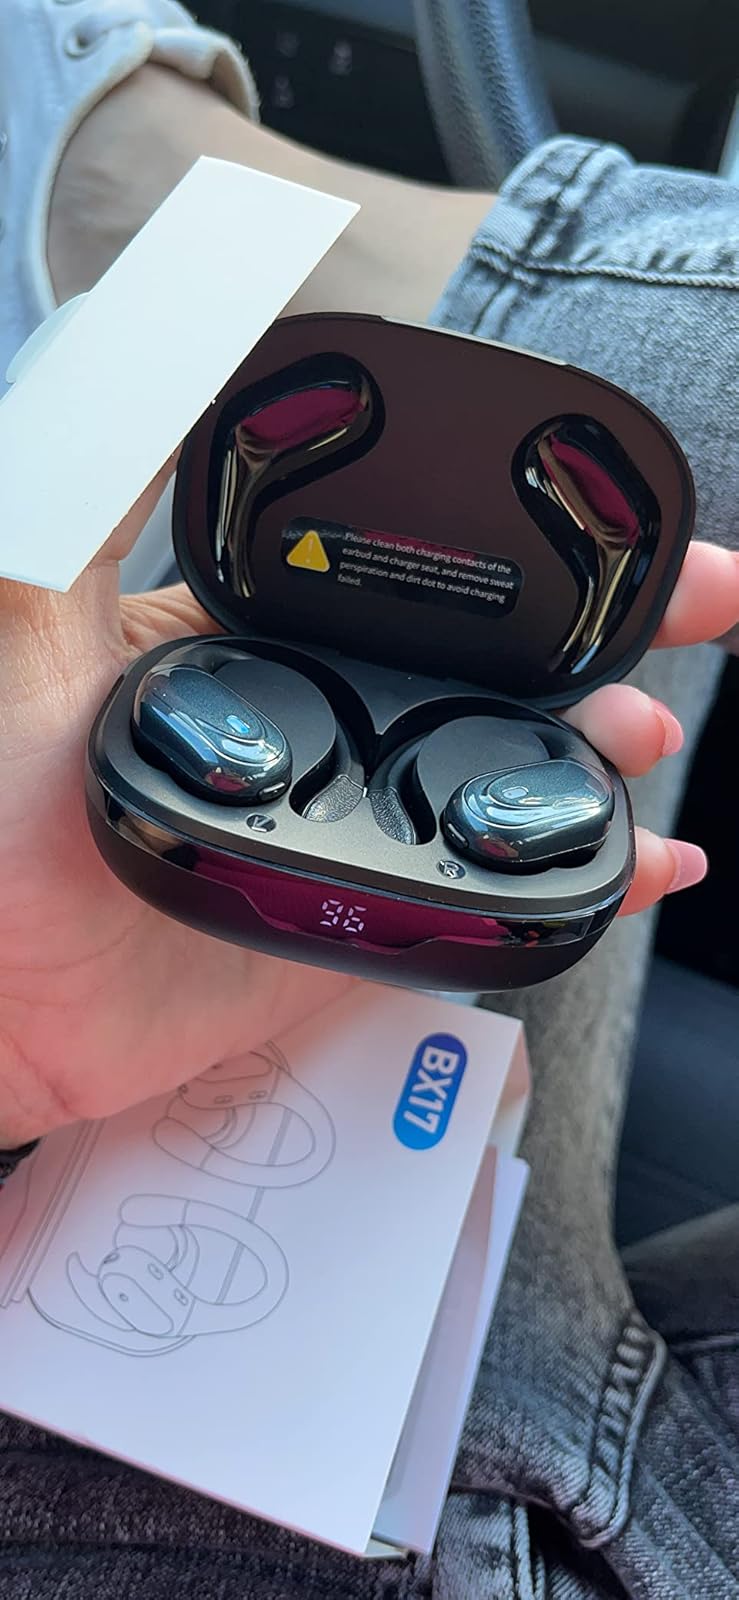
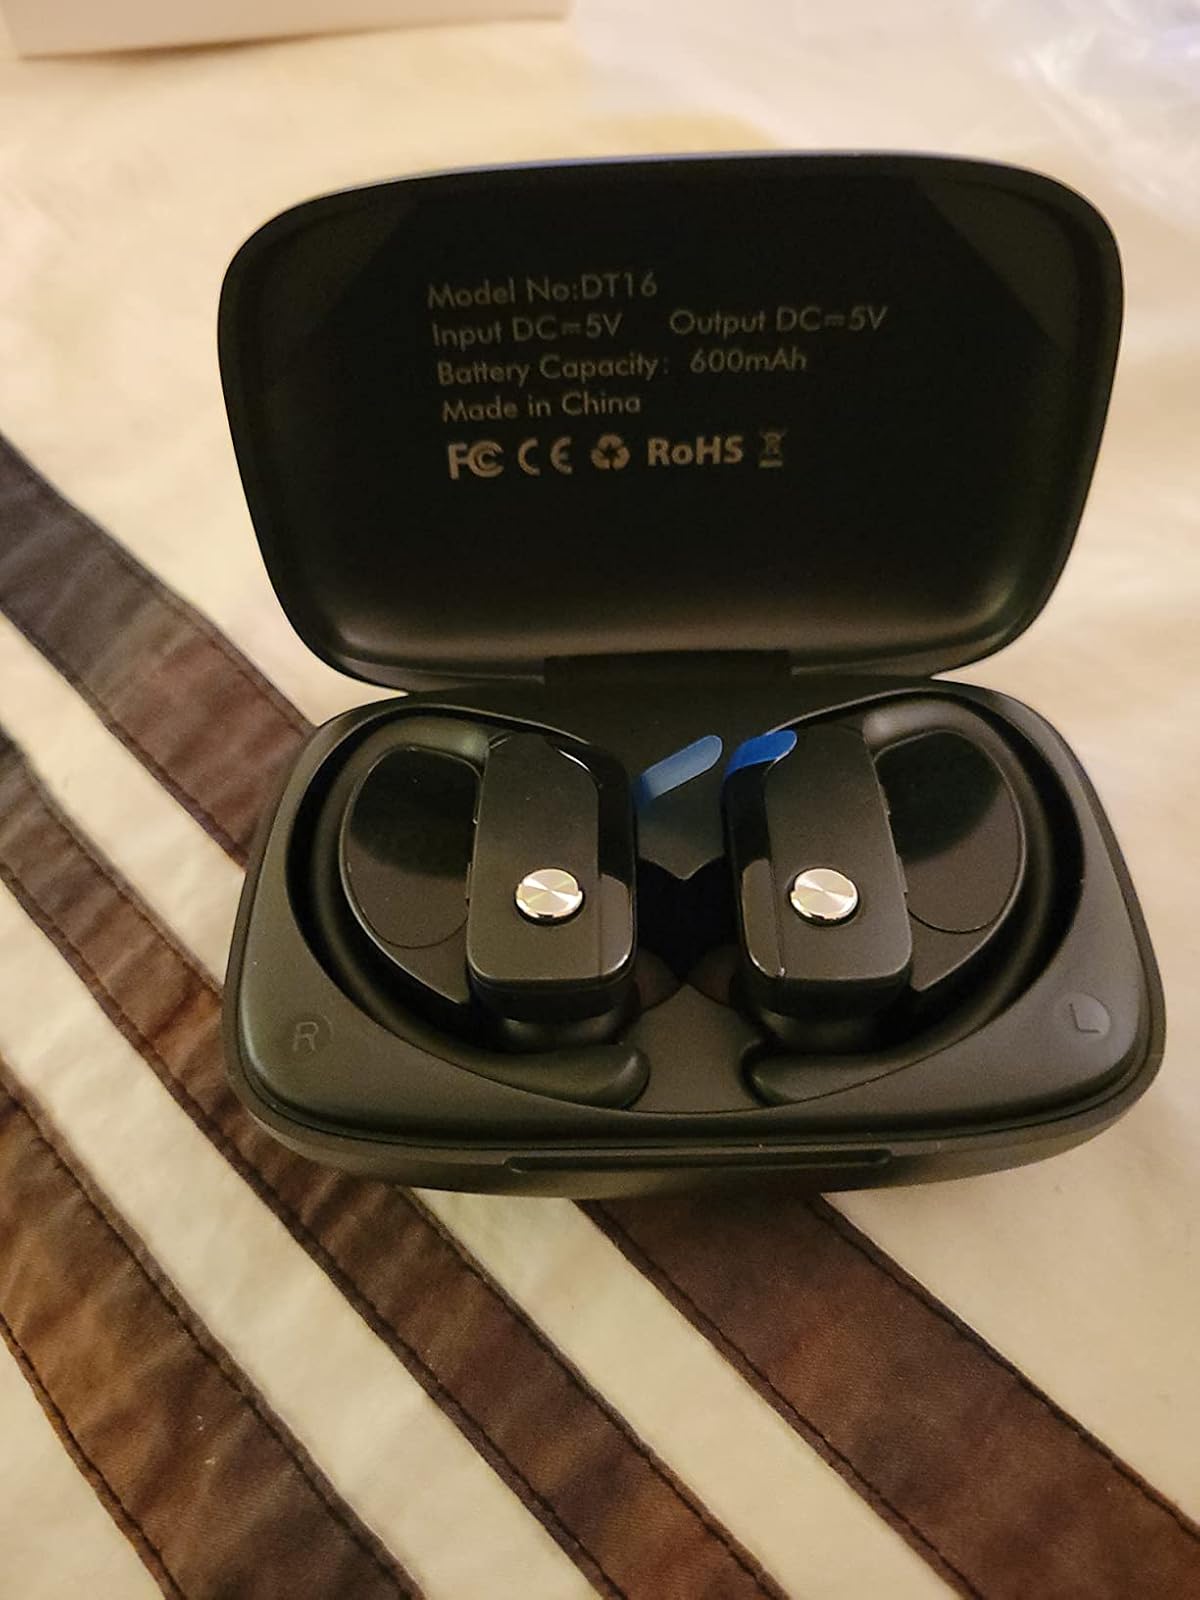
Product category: earbuds
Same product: no